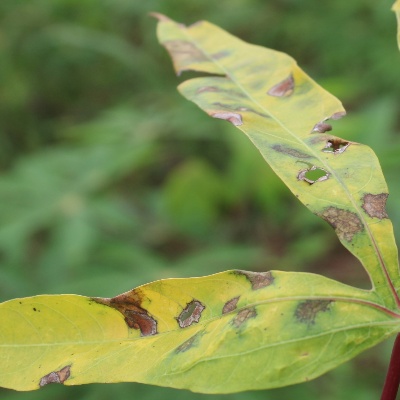
Crop: Cassava
Condition: brown spot